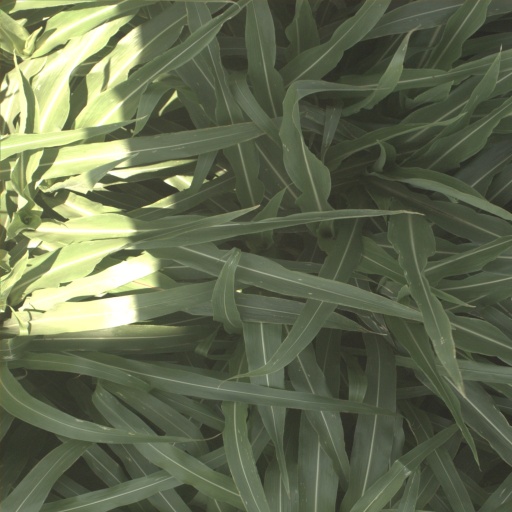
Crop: sorghum